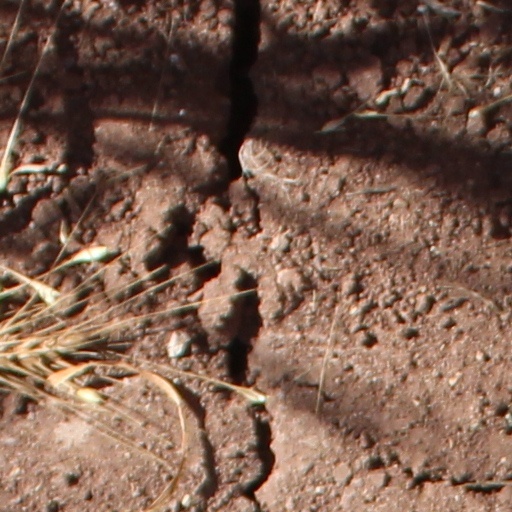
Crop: wheat